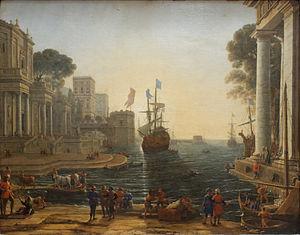
La perspective est l'ensemble de techniques picturales destinées à représenter les trois dimensions d'un objet ou d'une scène par une image sur une surface plane.
La peinture française du XVIIᵉ siècle s'inscrit dans le cadre du Grand Siècle, période florissante pour toutes les branches de la culture en France, dont la peinture. Depuis le début de la Renaissance, l'Italie était le centre des arts en Europe. Dans la seconde moitié du XVIIᵉ siècle on assiste à un détournement vers la France même si Rome garde son prestige. Le XVIIᵉ siècle constitue pour la peinture en France une période riche avec la constitution progressive d'une véritable école française de peinture. Deux des plus grands artistes du XVIIᵉ siècle, célébrés de leur vivant, sont français : Nicolas Poussin et Claude Gellée. D'autres comme Georges de La Tour et les frères Le Nain ont été oubliés après leur mort et progressivement redécouverts au XIXᵉ et XXᵉ siècle pour être enfin reconnus comme des peintres majeurs de leur siècle.